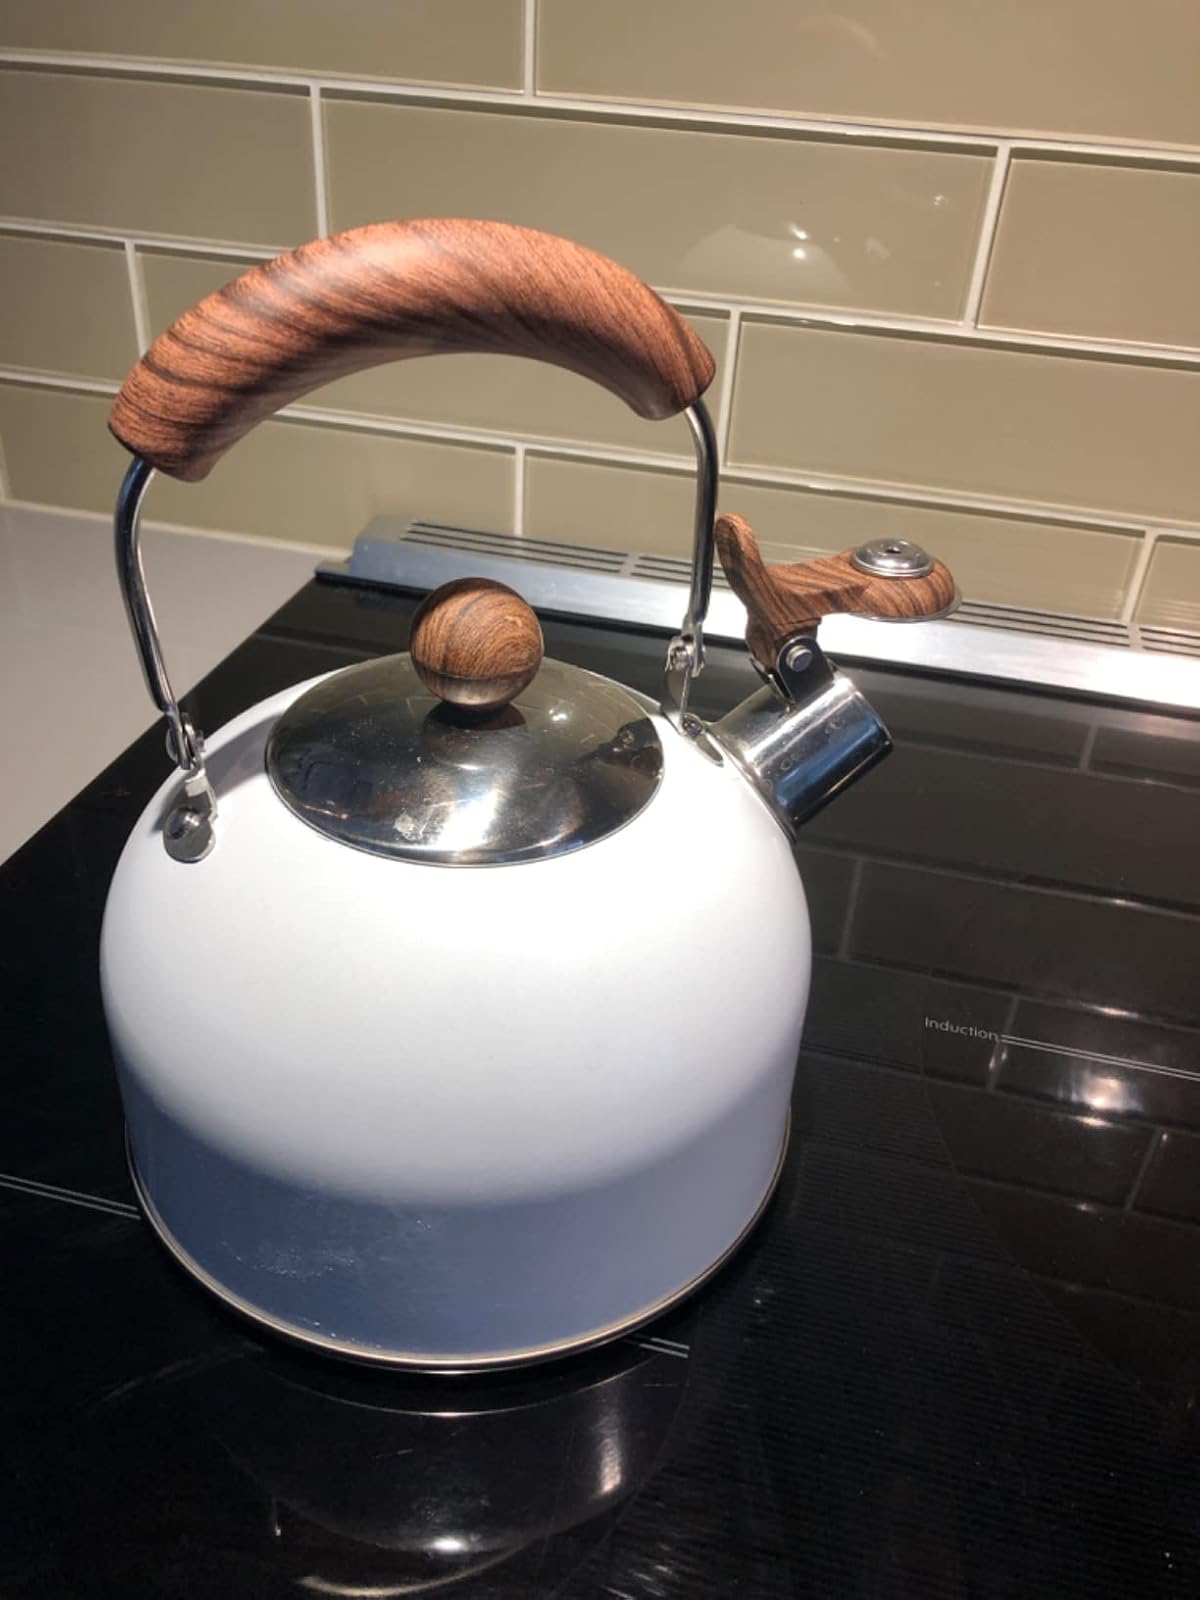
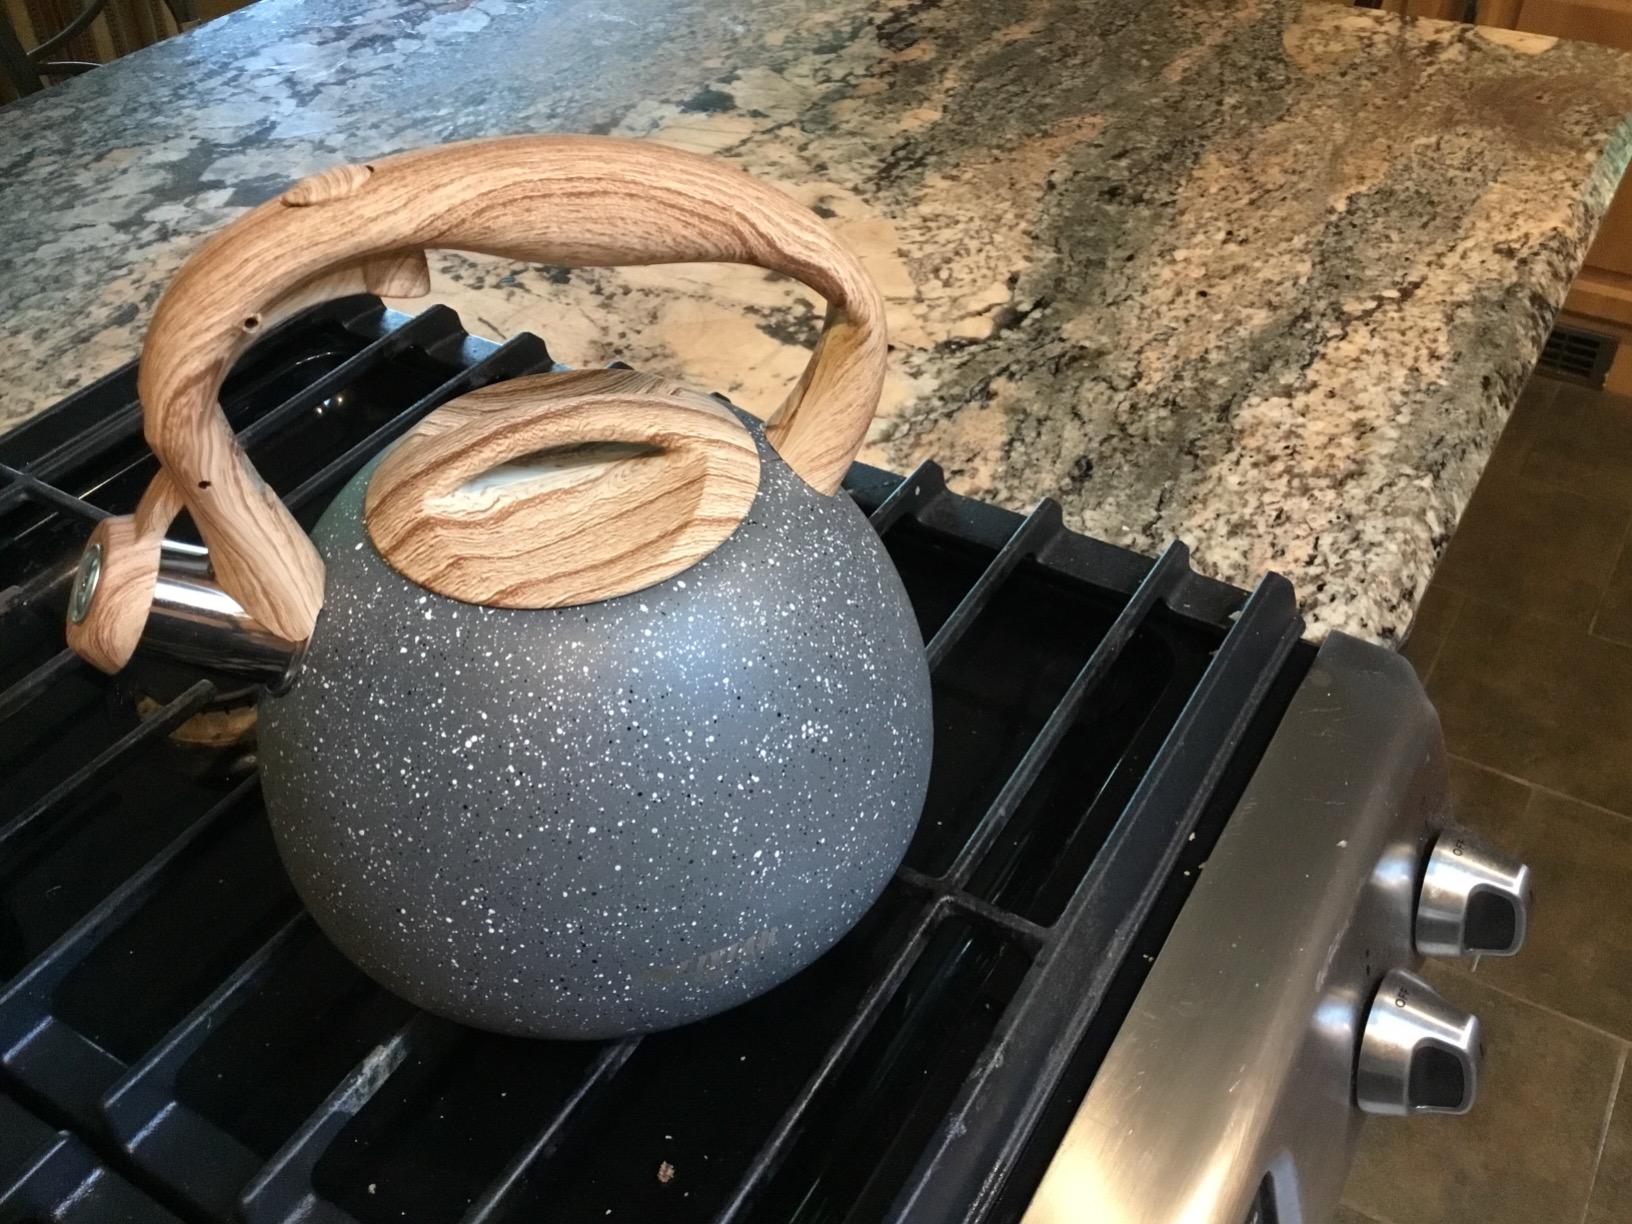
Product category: items_kettle
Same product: no